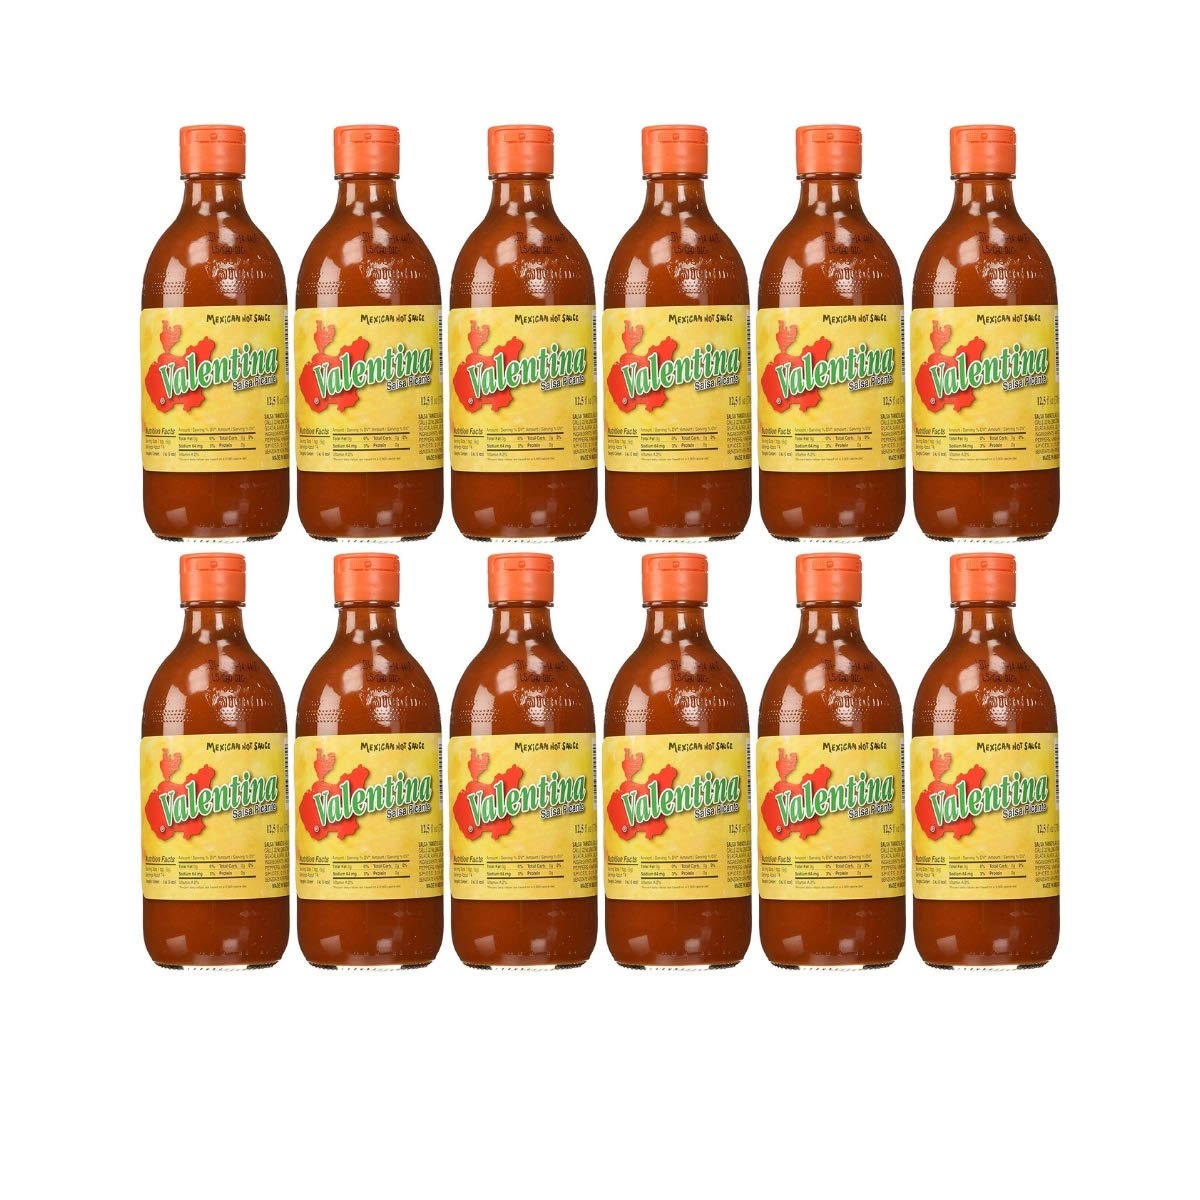
Item Name: Valentina Salsa Picante Mexican Sauce (Hot Sauce, 12 oz 12 pack)
Value: 144.0
Unit: Fl Oz

Price: 37.99